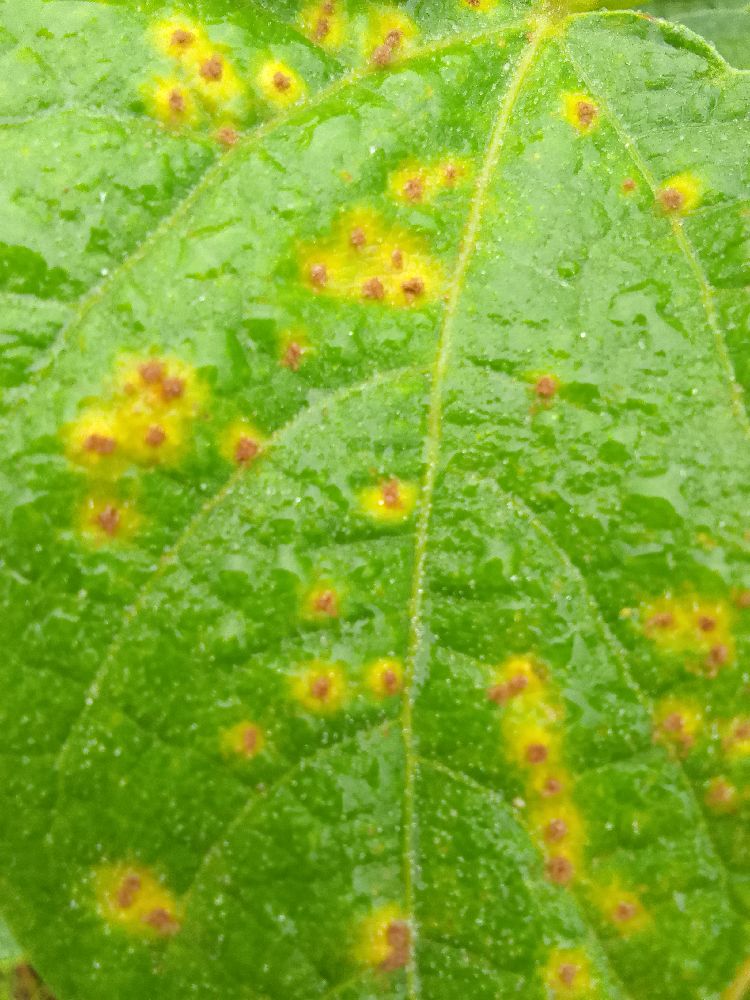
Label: rust